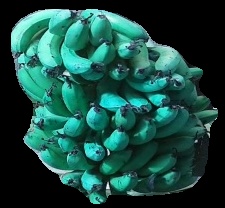
Variety: pachbale
Grade: grade3